Wildlife of the Levant

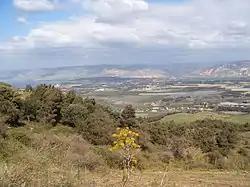
The Jordan Valley and the southern section of Lake Tiberias

The Levant and Iraq (the Fertile Crescent) represent the origin of numerous plants that were subsequently domesticated and became integral to agricultural practices. These include two varieties of wheat, barley, lentils, chickpeas, caraway, peas, and flax, collectively known as the founding crops of civilization. Additionally, fruit trees such as almonds, olives, figs, and a diverse array of medicinal, aromatic, and ornamental plants originated in this region.